Weather Center Live

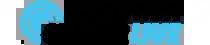
Logo used since November 12, 2013

Weather Center Live (originally titled Weather Center) is an American weather news television program that aired on The Weather Channel from 2009 until 2021. Airing in various timeslots throughout the daytime (and sometimes nighttime) hours and serving as The Weather Channel's de facto flagship forecast program, it features weather forecasts, analysis and weather-related feature segments. This program, the current incarnation of "Weather Center" (which differs in format from the version that debuted in 1998), debuted on March 2, 2009.